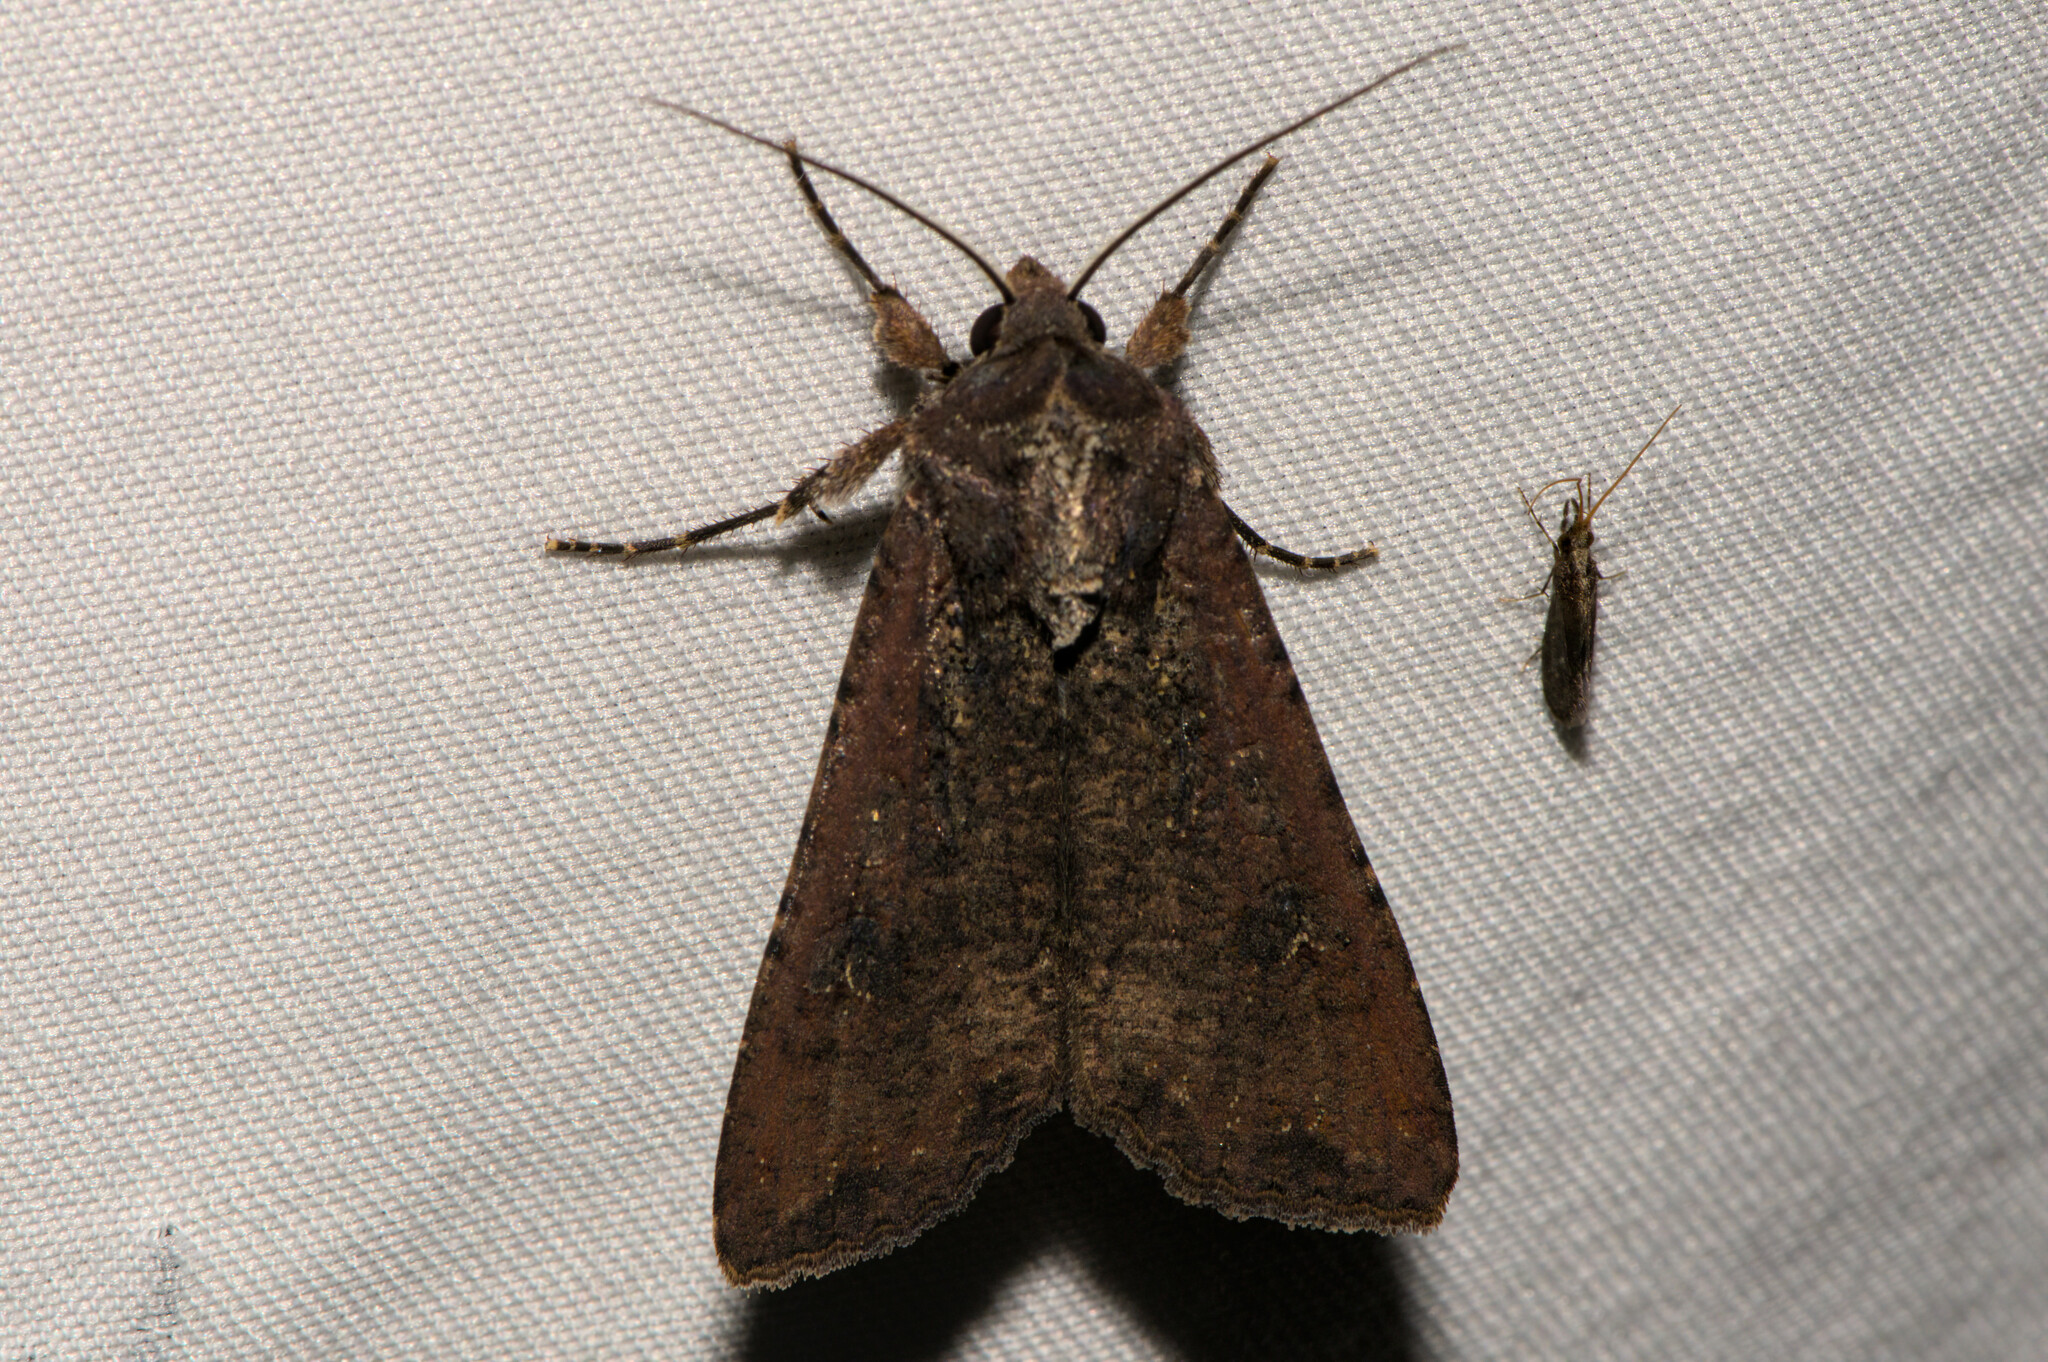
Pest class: cutworms